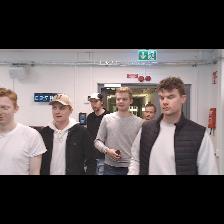
Label: Human